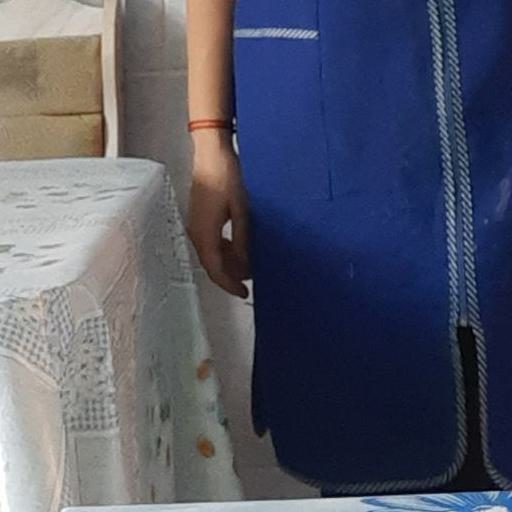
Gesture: no_gesture